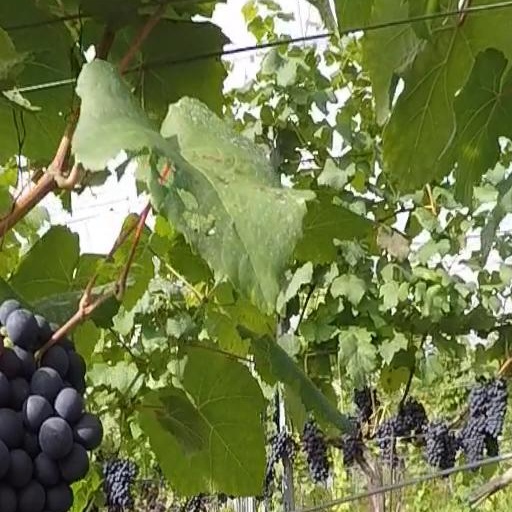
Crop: grape